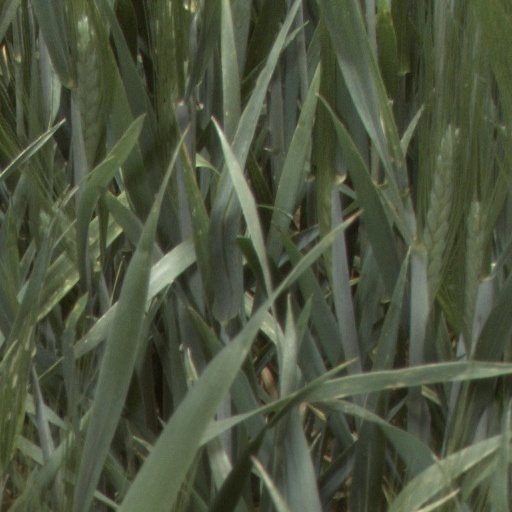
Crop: wheat